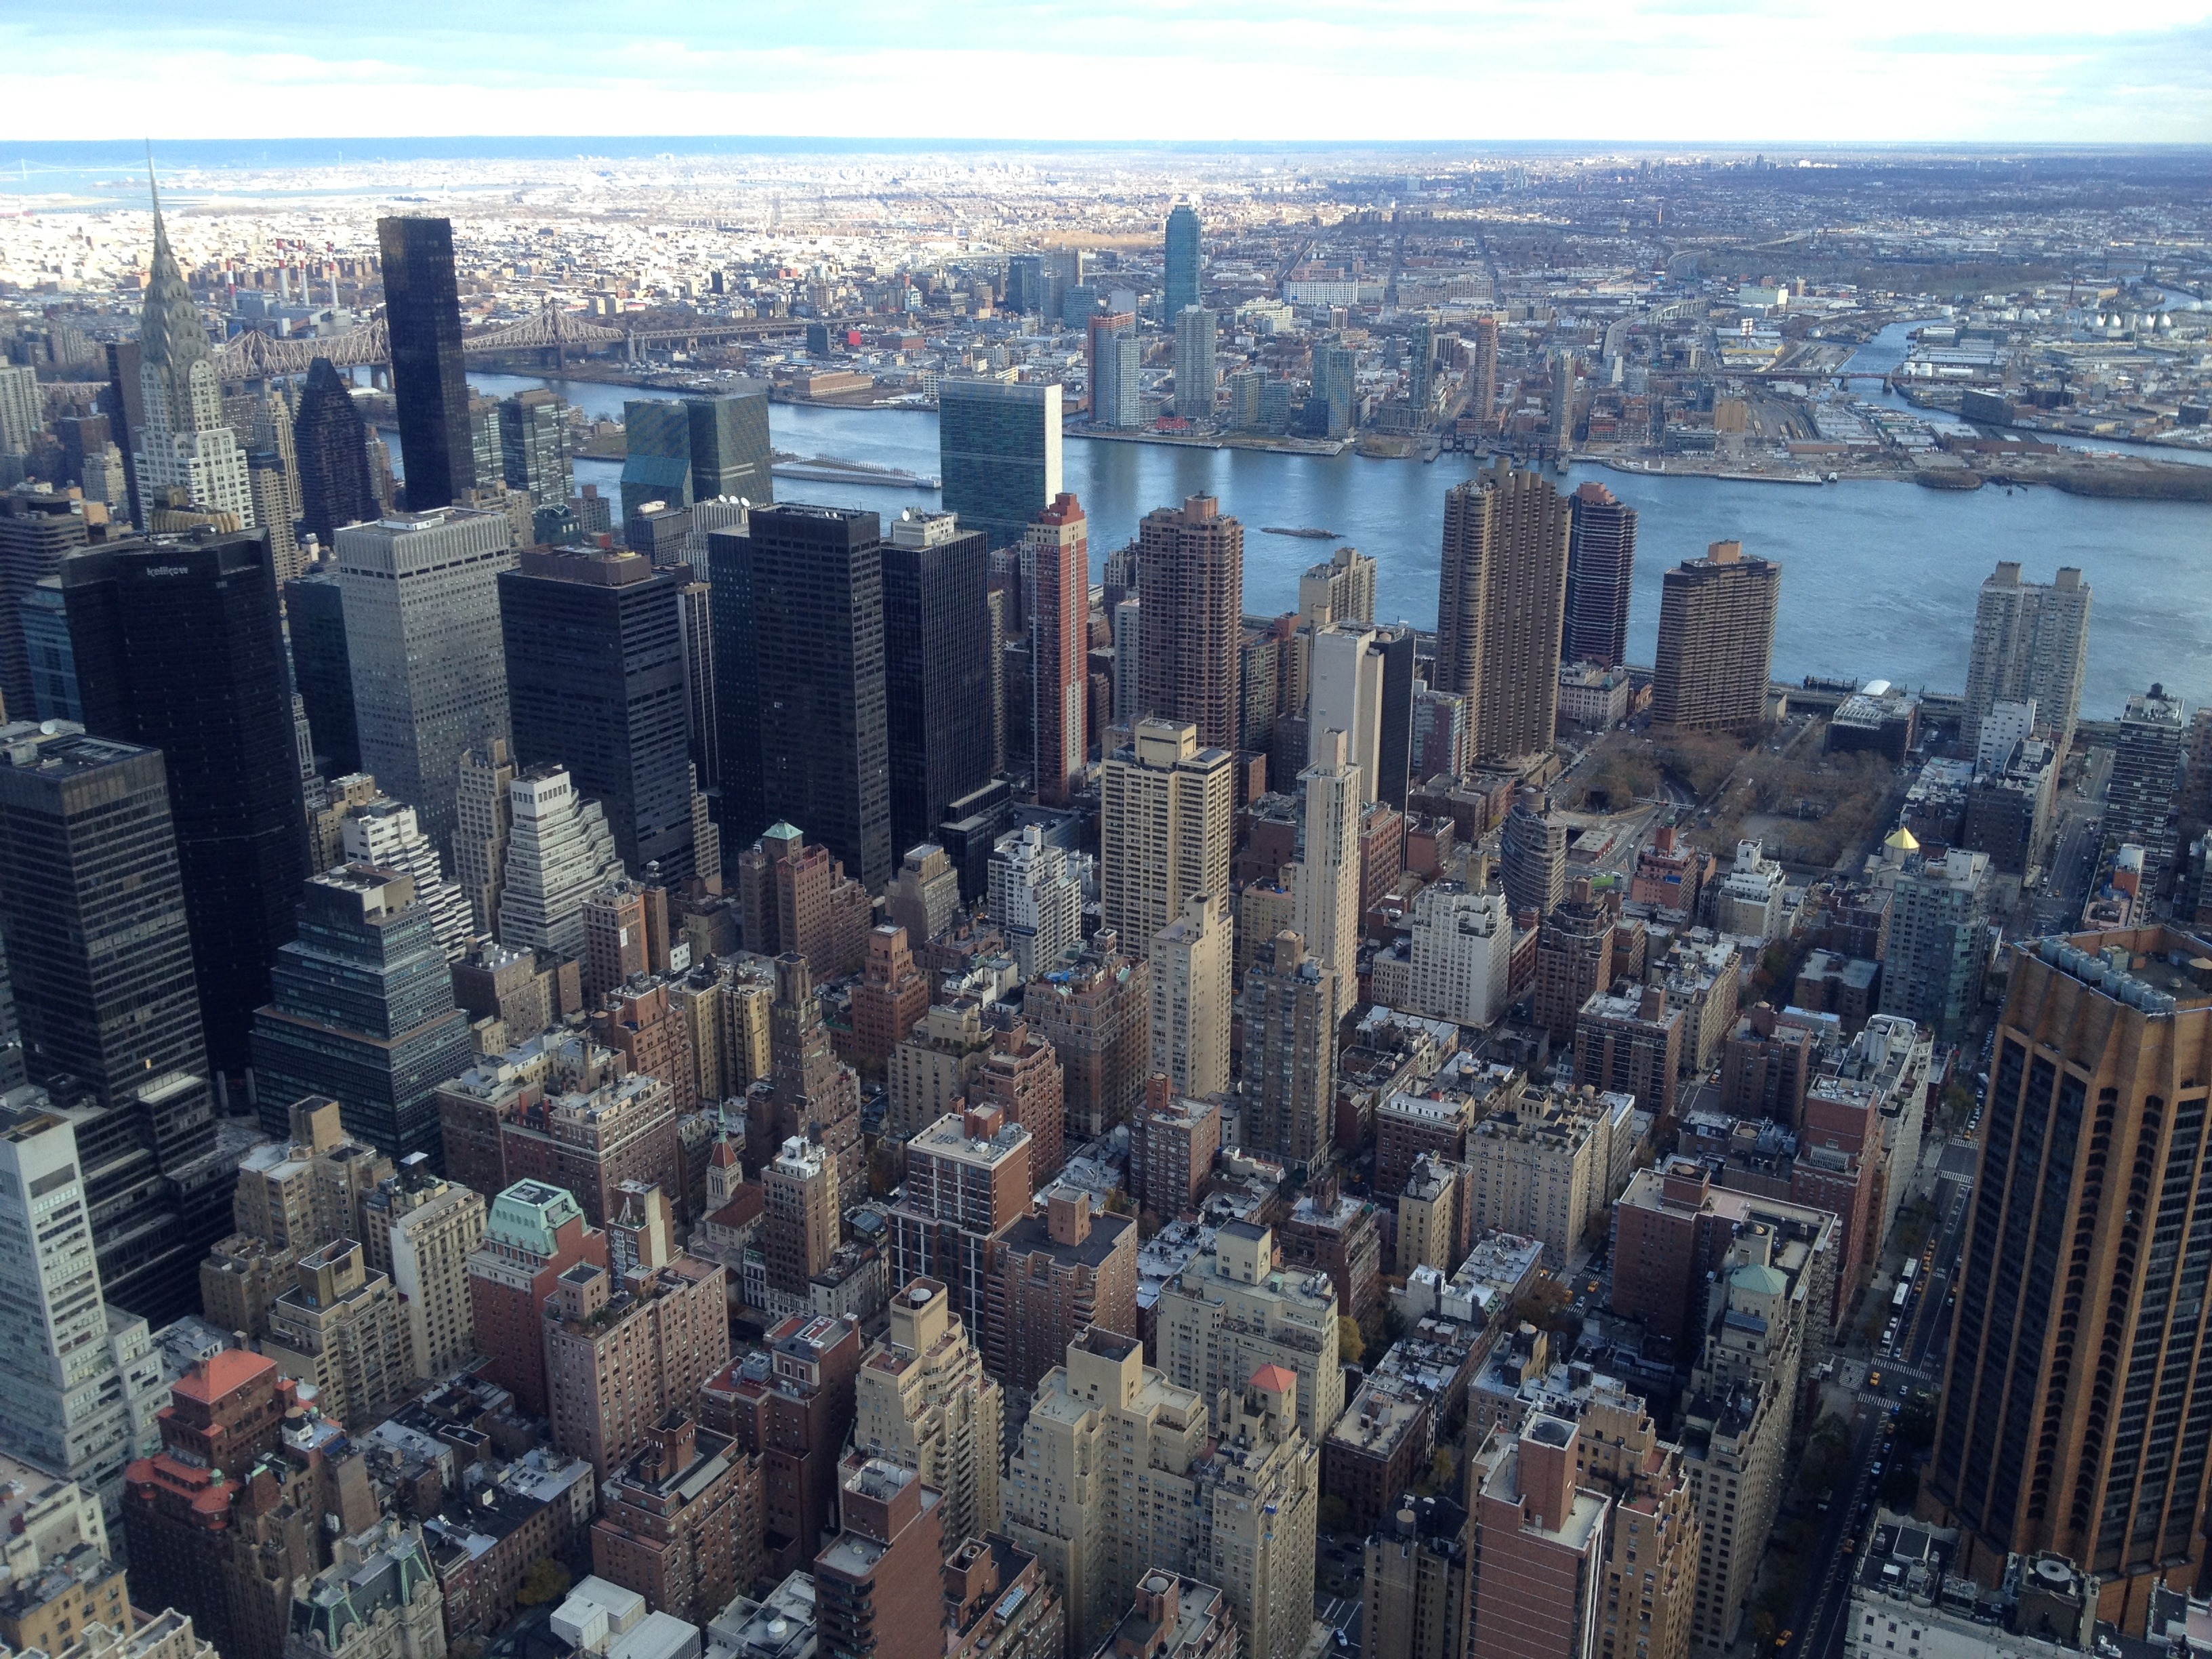
skyline, city, skyscraper, new york city, cityscape, panorama, downtown, tower, nyc, usa, landmark, empire state building, tower block, skyscrapers, ny, metropolis, neighbourhood, aerial photography, urban area, residential area, geographical feature, human settlement, metropolitan area